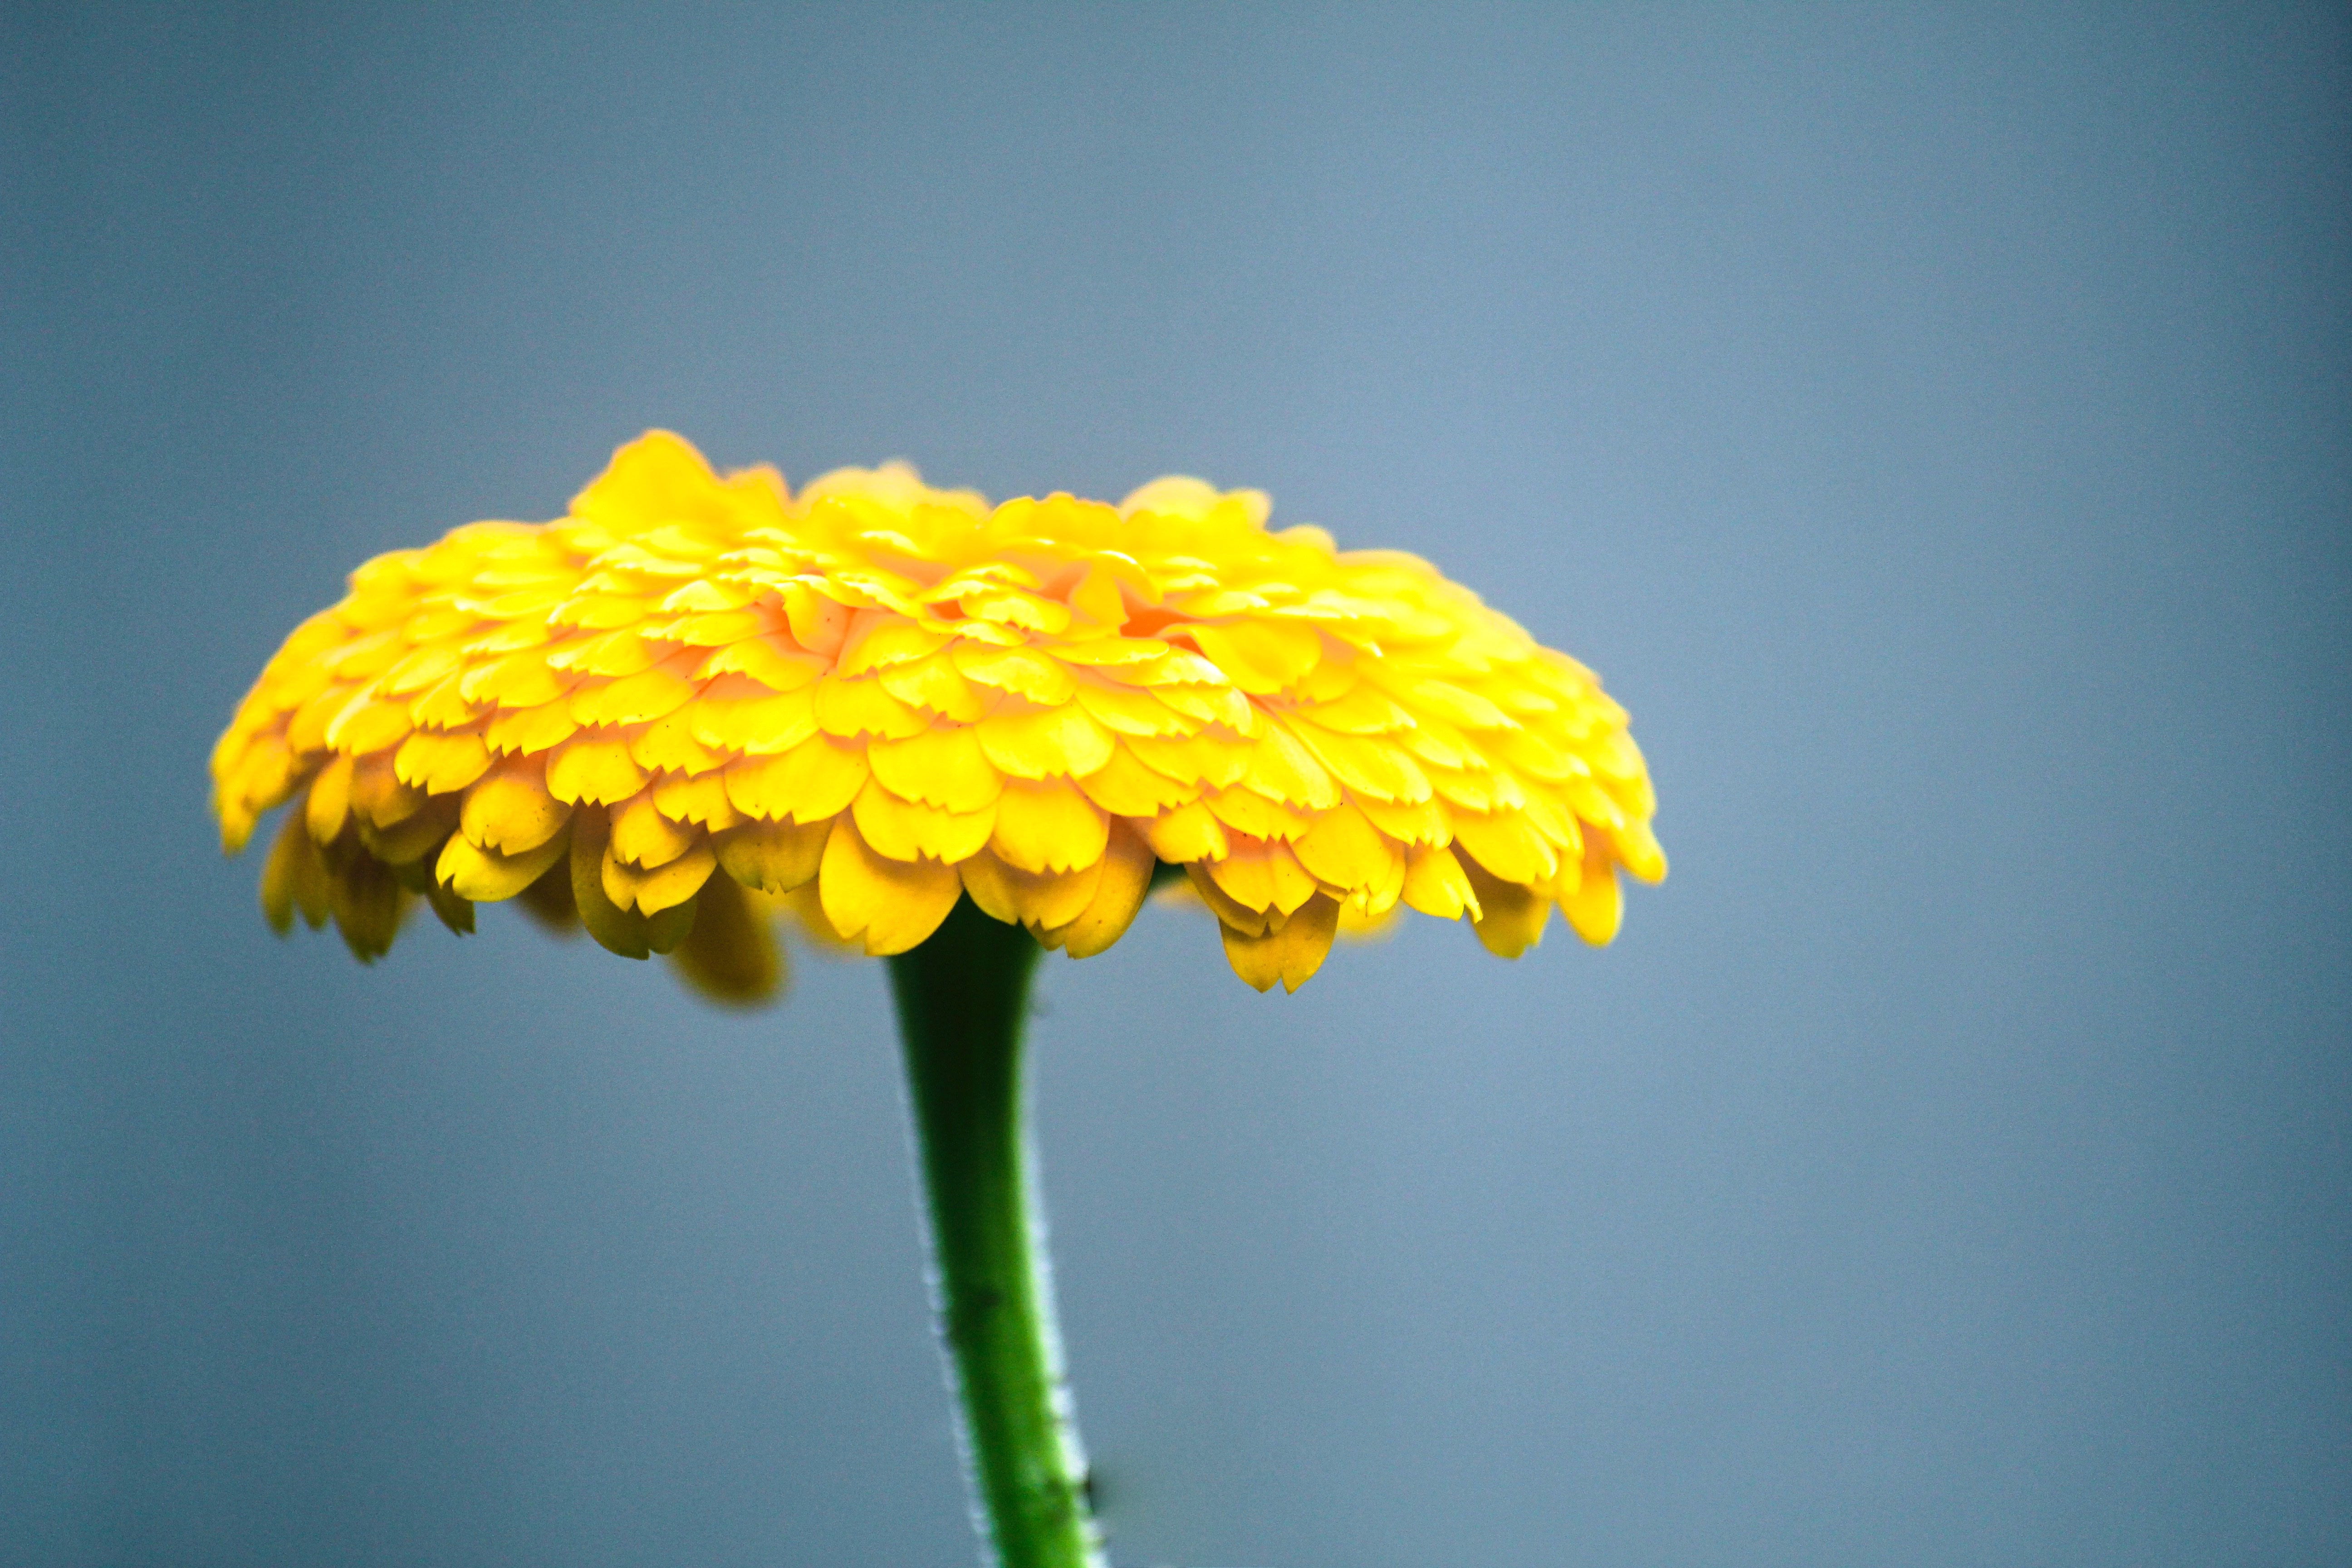
plant, leaf, flower, petal, pollen, botany, yellow, flora, nectar, macro photography, flowering plant, daisy family, plant stem, land plant